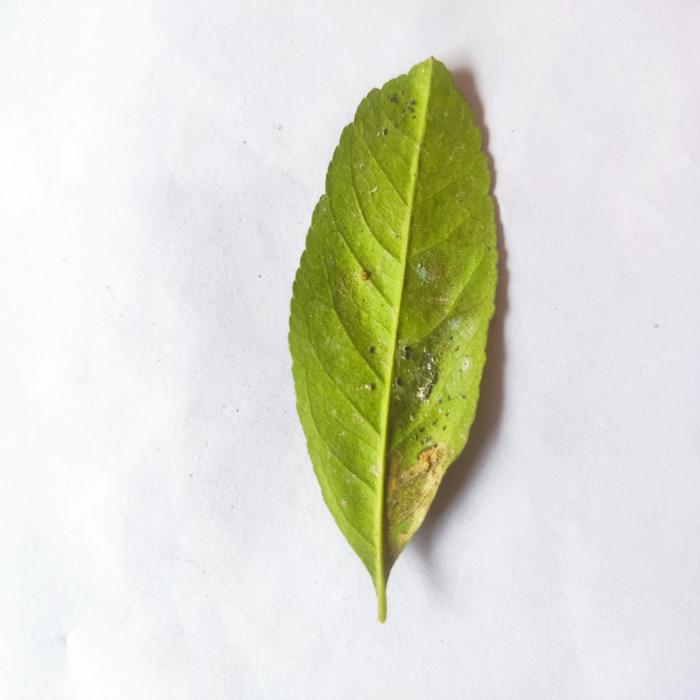
Crop: Lemon
Leaf condition: Sooty_Mold